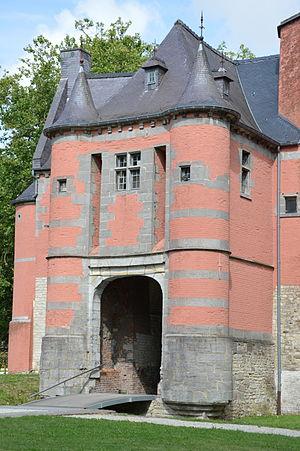
Châtelet d'entrée, vue d'ensemble